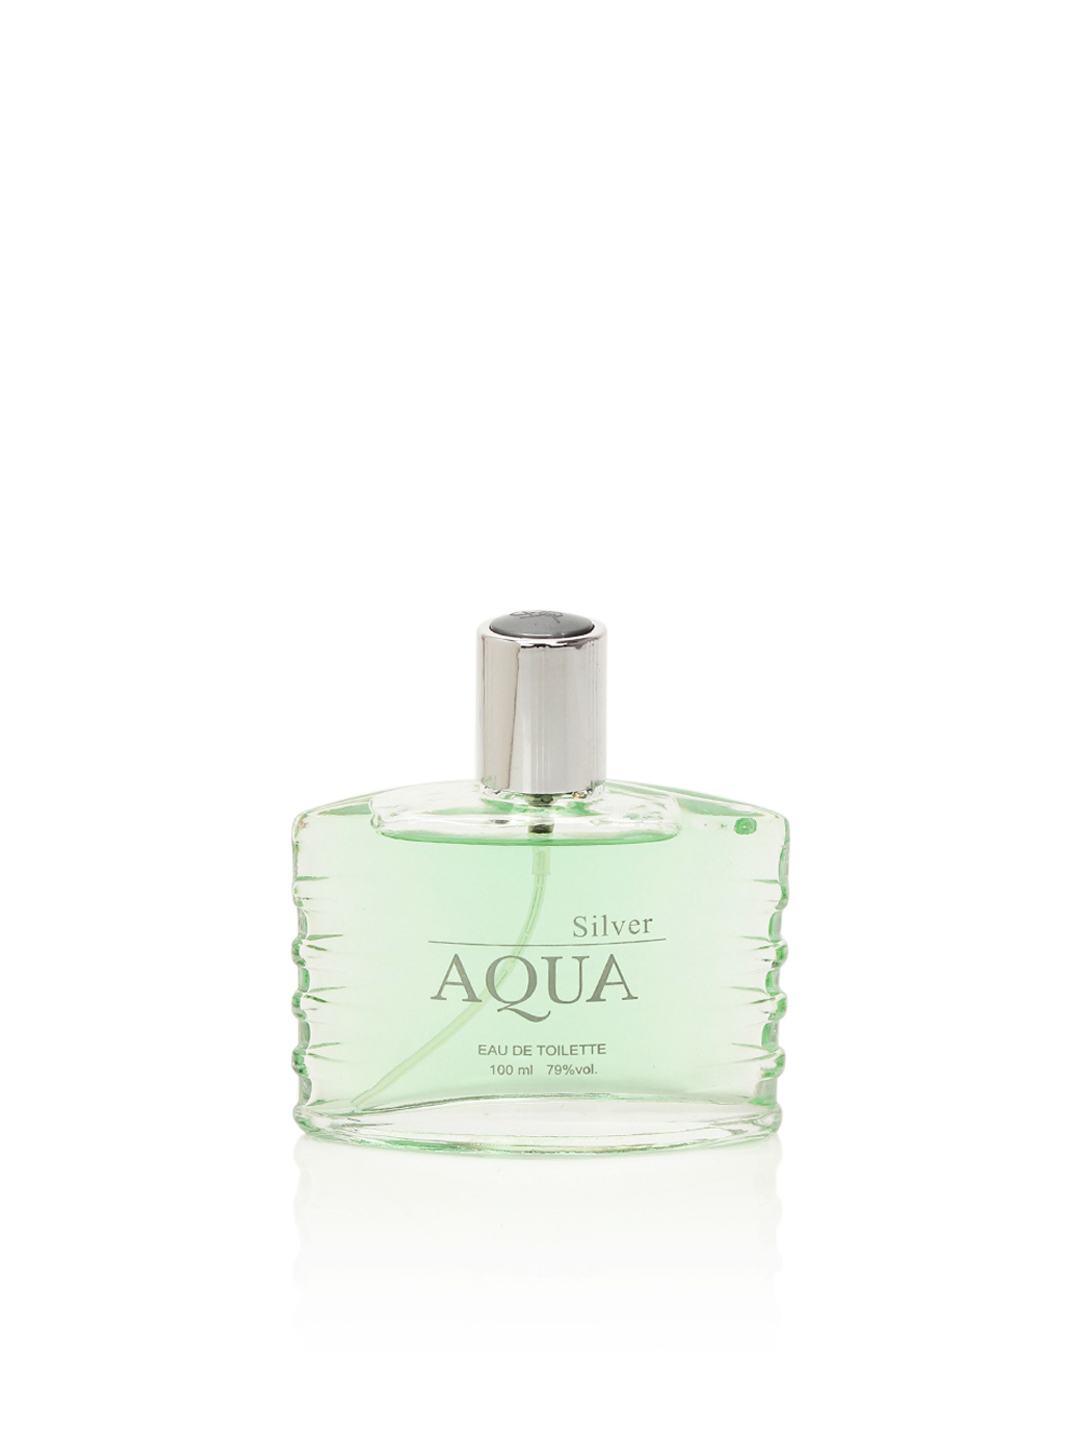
York Men Silver Aqua Perfume
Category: Personal Care / Fragrance / Perfume and Body Mist
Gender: Men
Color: Blue
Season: Spring 2017
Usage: Casual